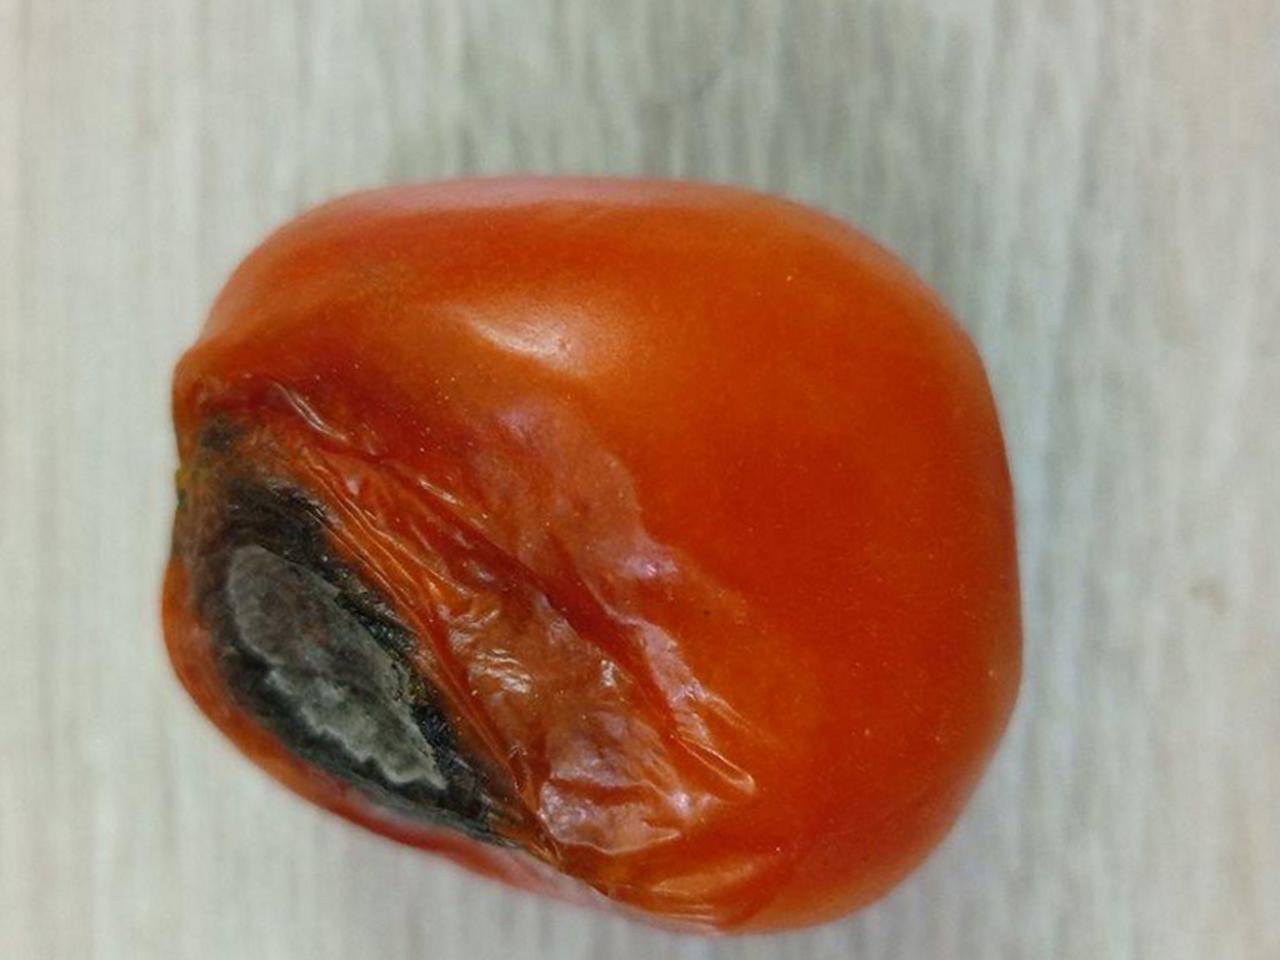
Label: Rotten